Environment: real
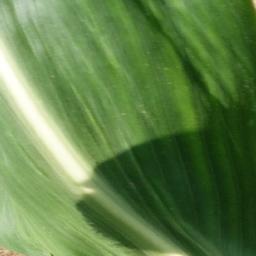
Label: healthy